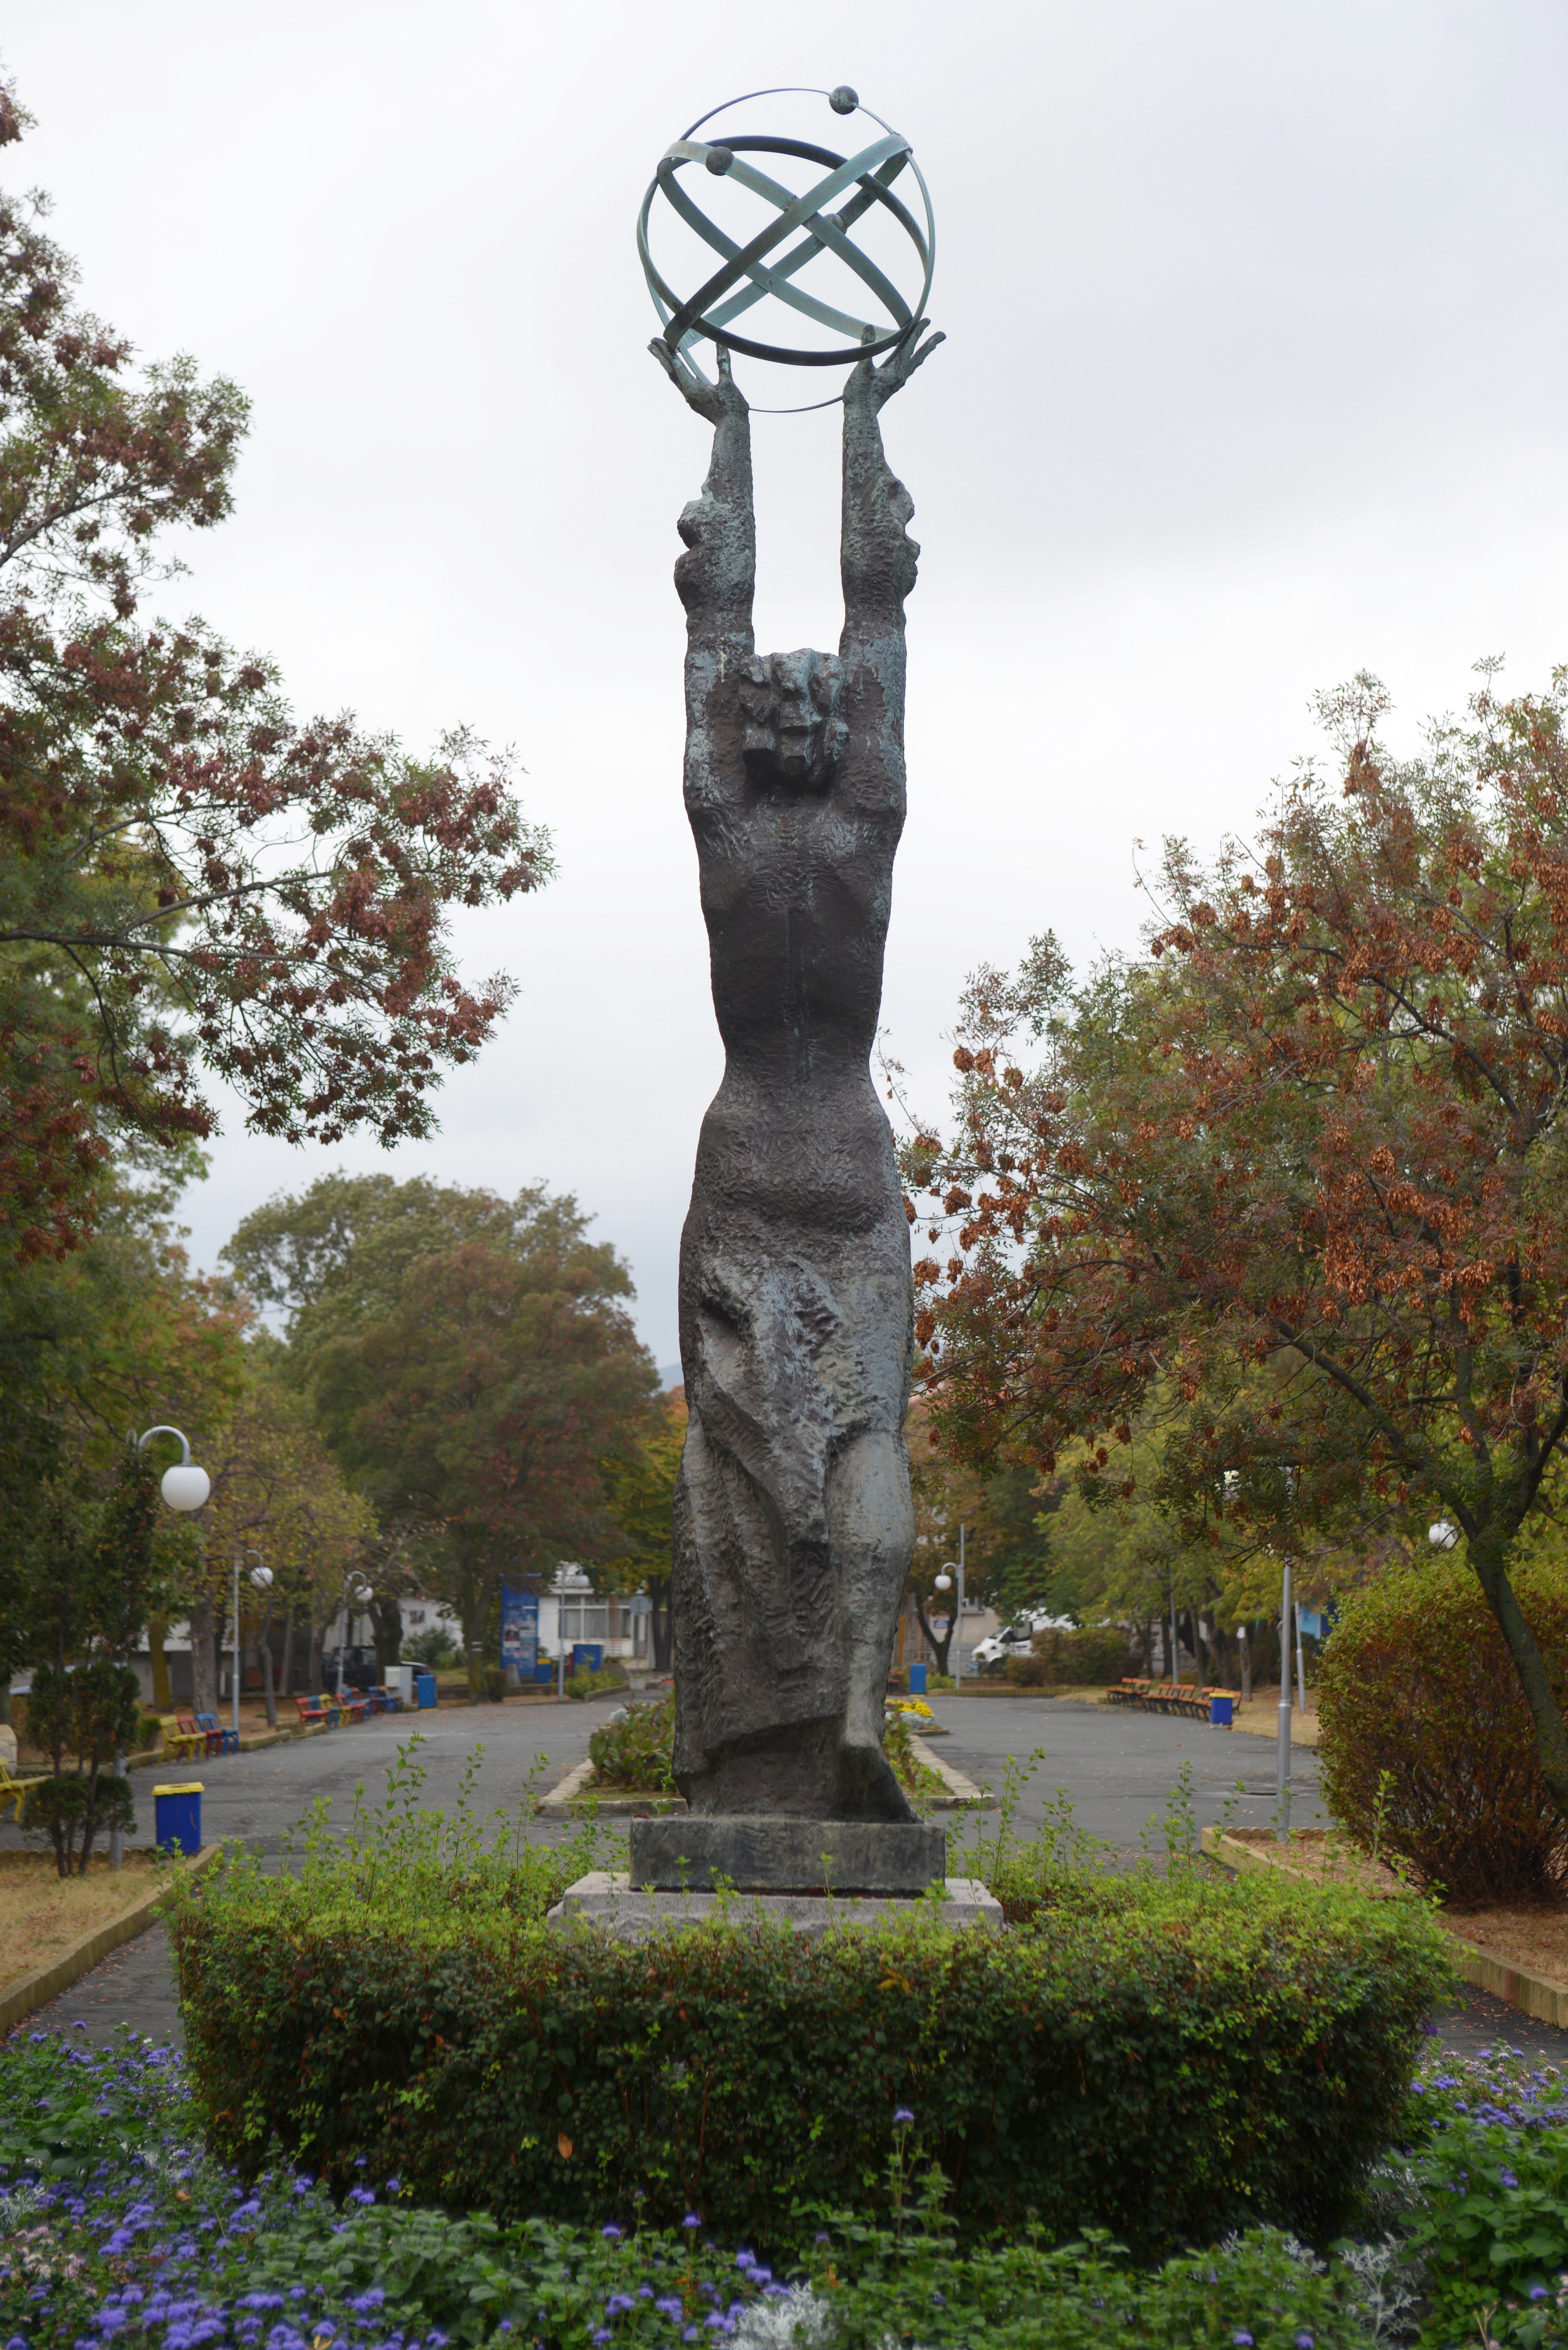
monument, europe, statue, landmark, nikon, sculpture, memorial, art, 28, nikkor, water feature, d800, nikond800, bulgaria, nikkor357028, 3570, tsarevo